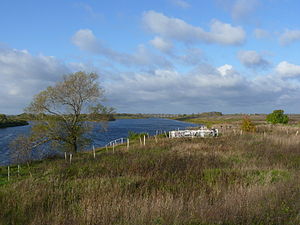
Sjelon
Sjelon ved byen Bor.
Sjelon er en flod i Pskov og Novgorod oblast i Rusland. Floden har sine kilder i den østlige del af Pskov oblast, og munder ud i søen Ilmen i Novgorod oblast. Ved Sjelon ligger byerne Porkhov og Soltsy.